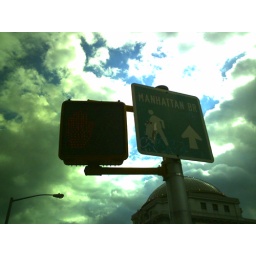
blue sky in rainy season